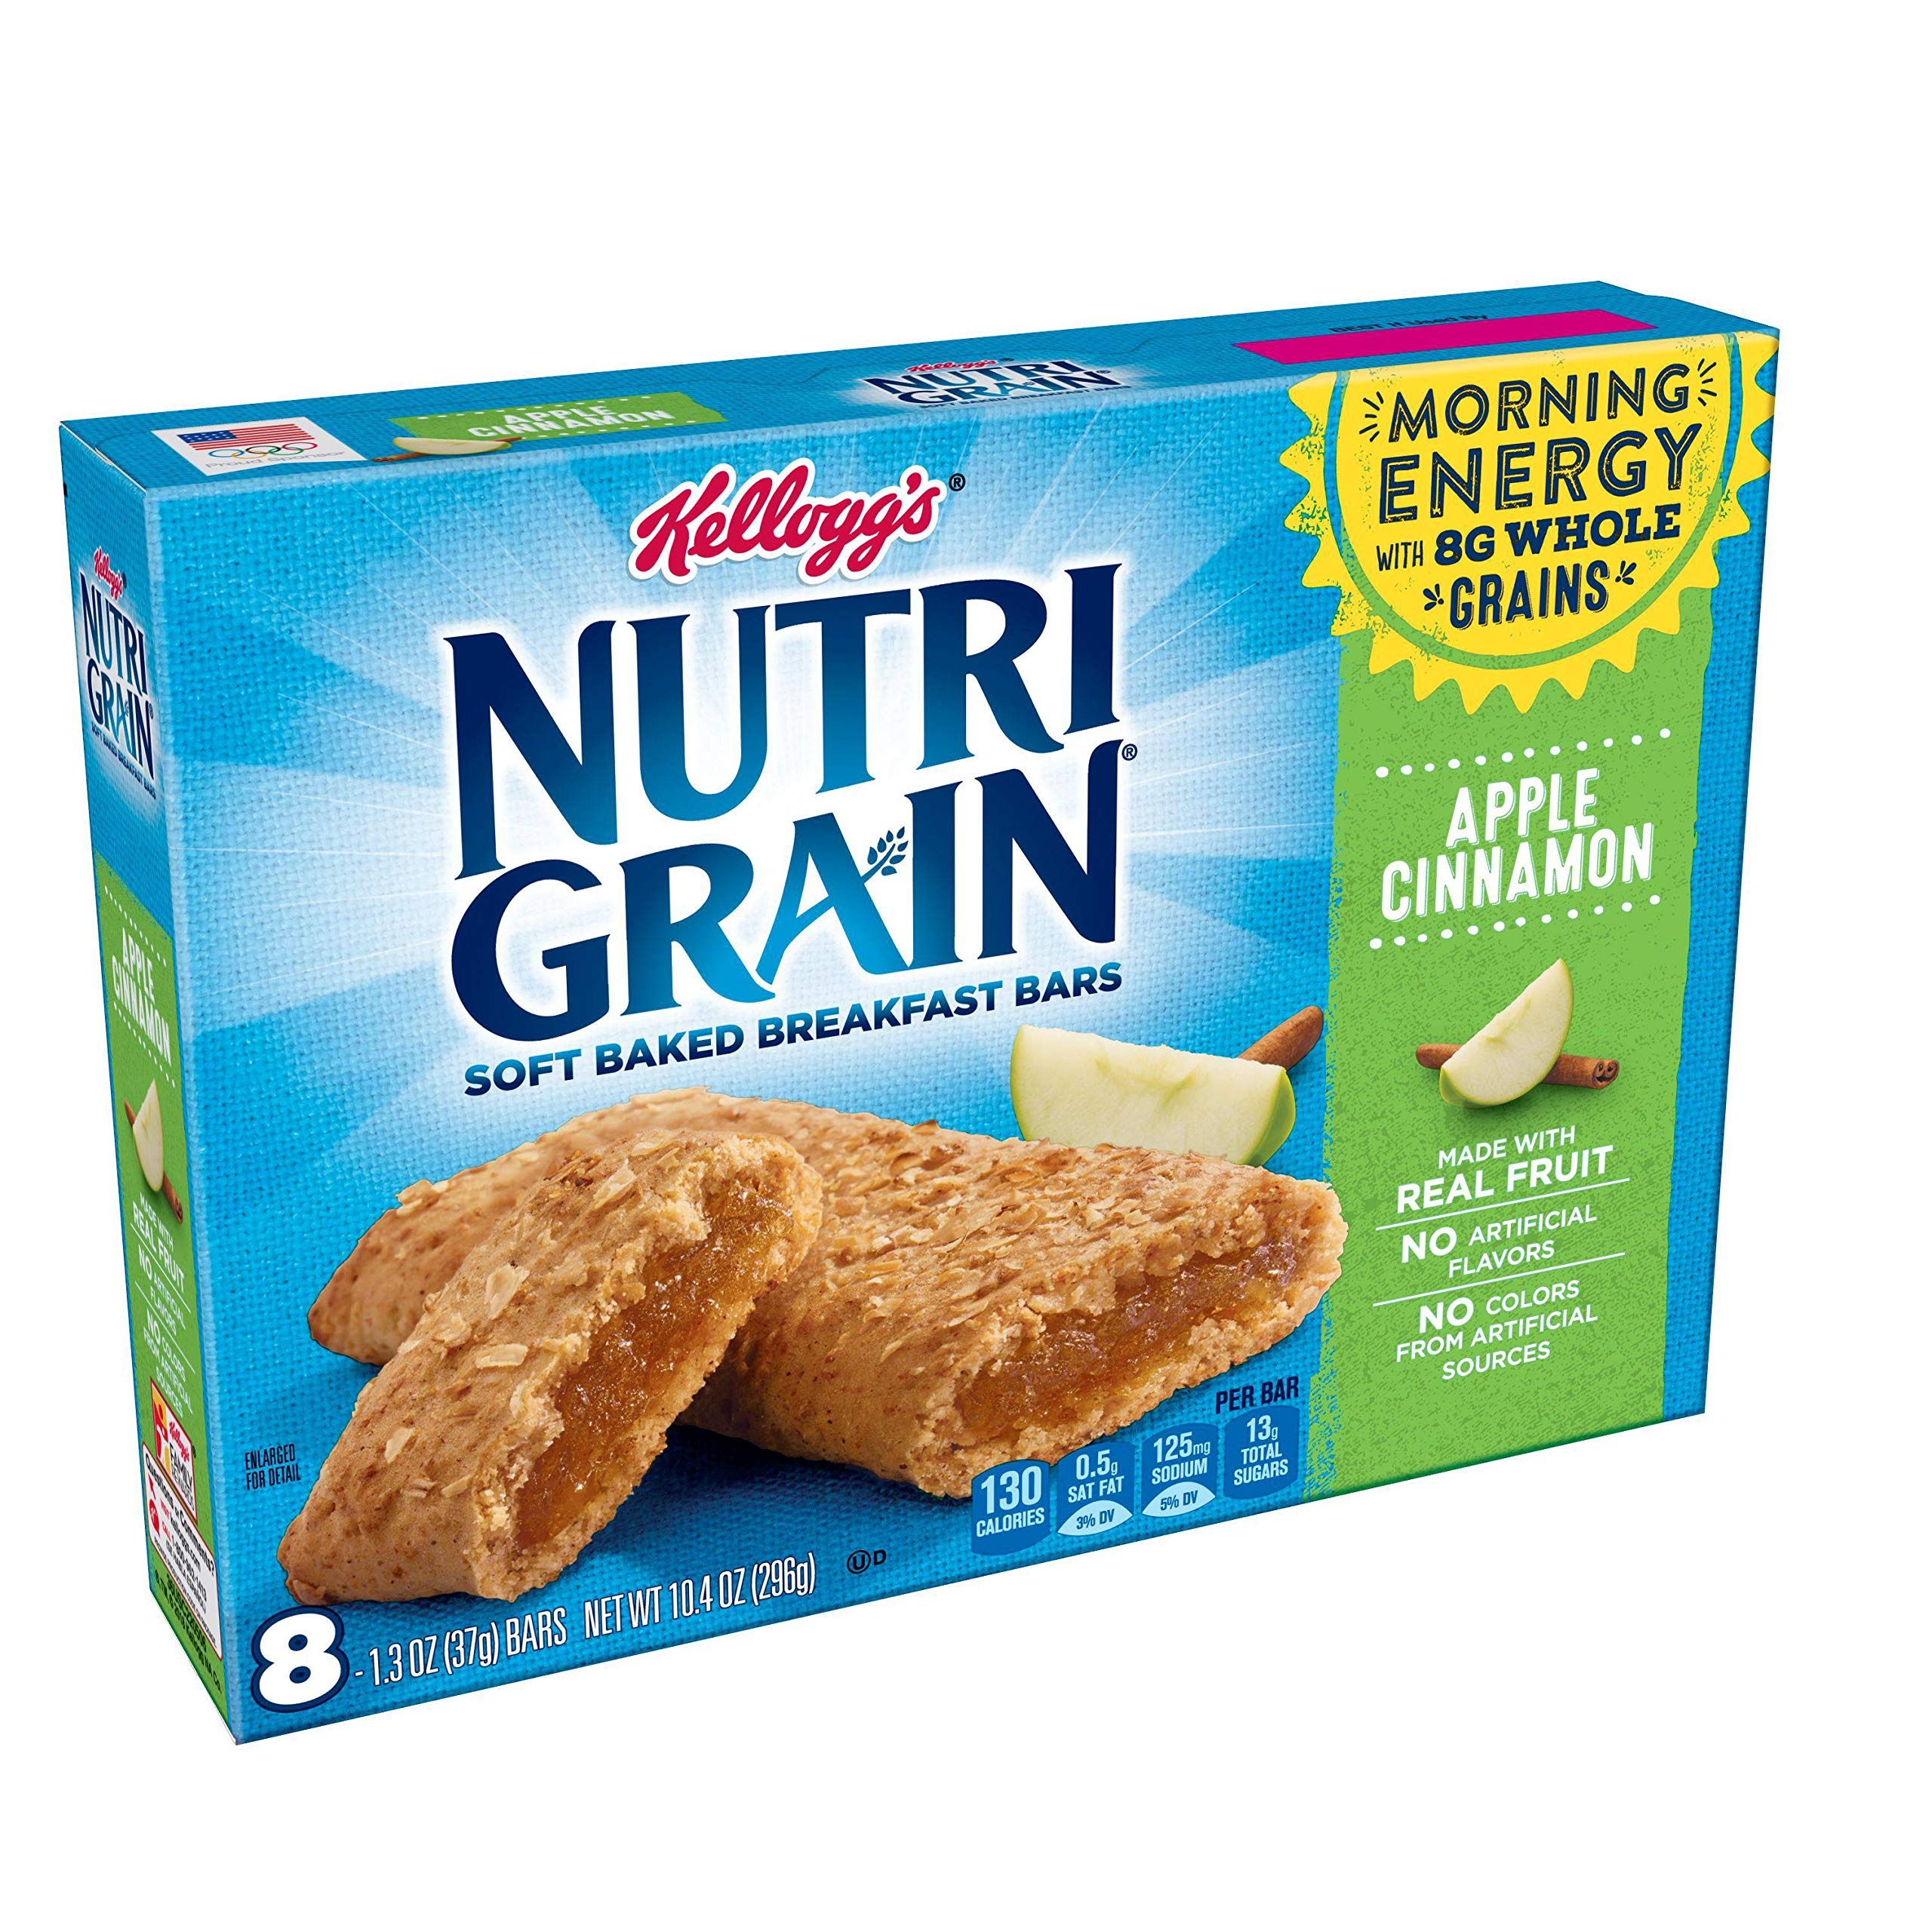
Item Name: Kelloggs Nutri-Grain Apple Cinnamon Filled Cereal Bar, 10.4 Ounce - 12 per case.
Bullet Point 1: Nutri-Grain Apple Cinnamon Cereal Bars: Delicious apple cinnamon flavored cereal bars
Bullet Point 2: Kellogg's Special K Brand: Made by the trusted Kellogg's brand known for quality cereals
Bullet Point 3: 10.4 Ounce Pouch: Contains 12 10.4 ounce pouches of apple cinnamon cereal bars
Bullet Point 4: Apple and Cinnamon Flavor: Features a delicious apple and cinnamon flavor combination
Bullet Point 5: Adult Snack: A tasty snack option for adults looking for a nutritious and convenient choice
Value: 12.0
Unit: Count

Price: 37.815